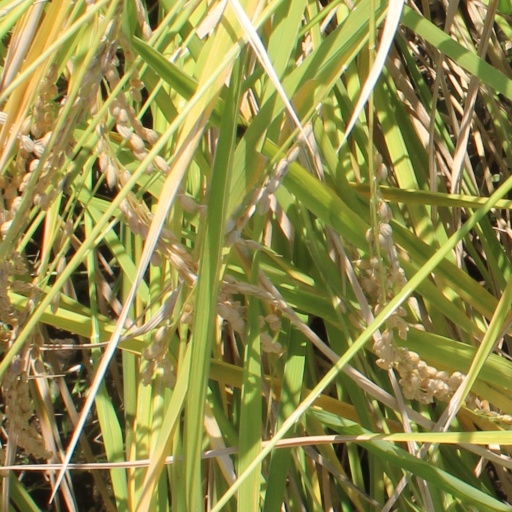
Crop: rice